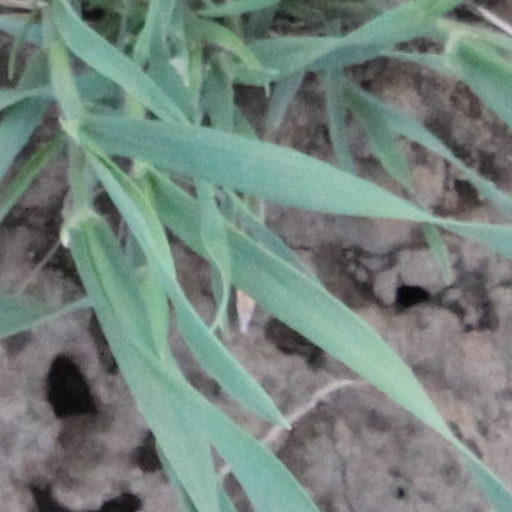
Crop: wheat